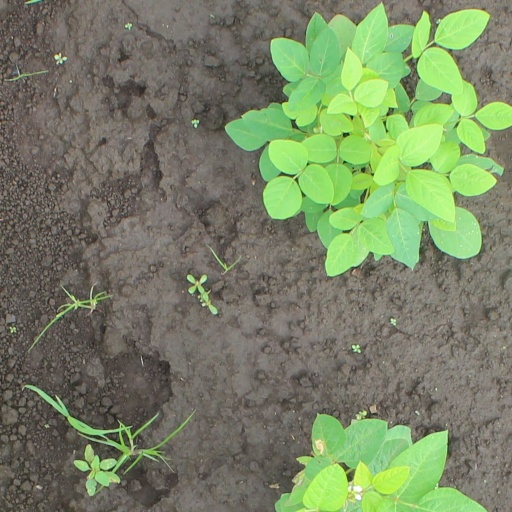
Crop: soybean